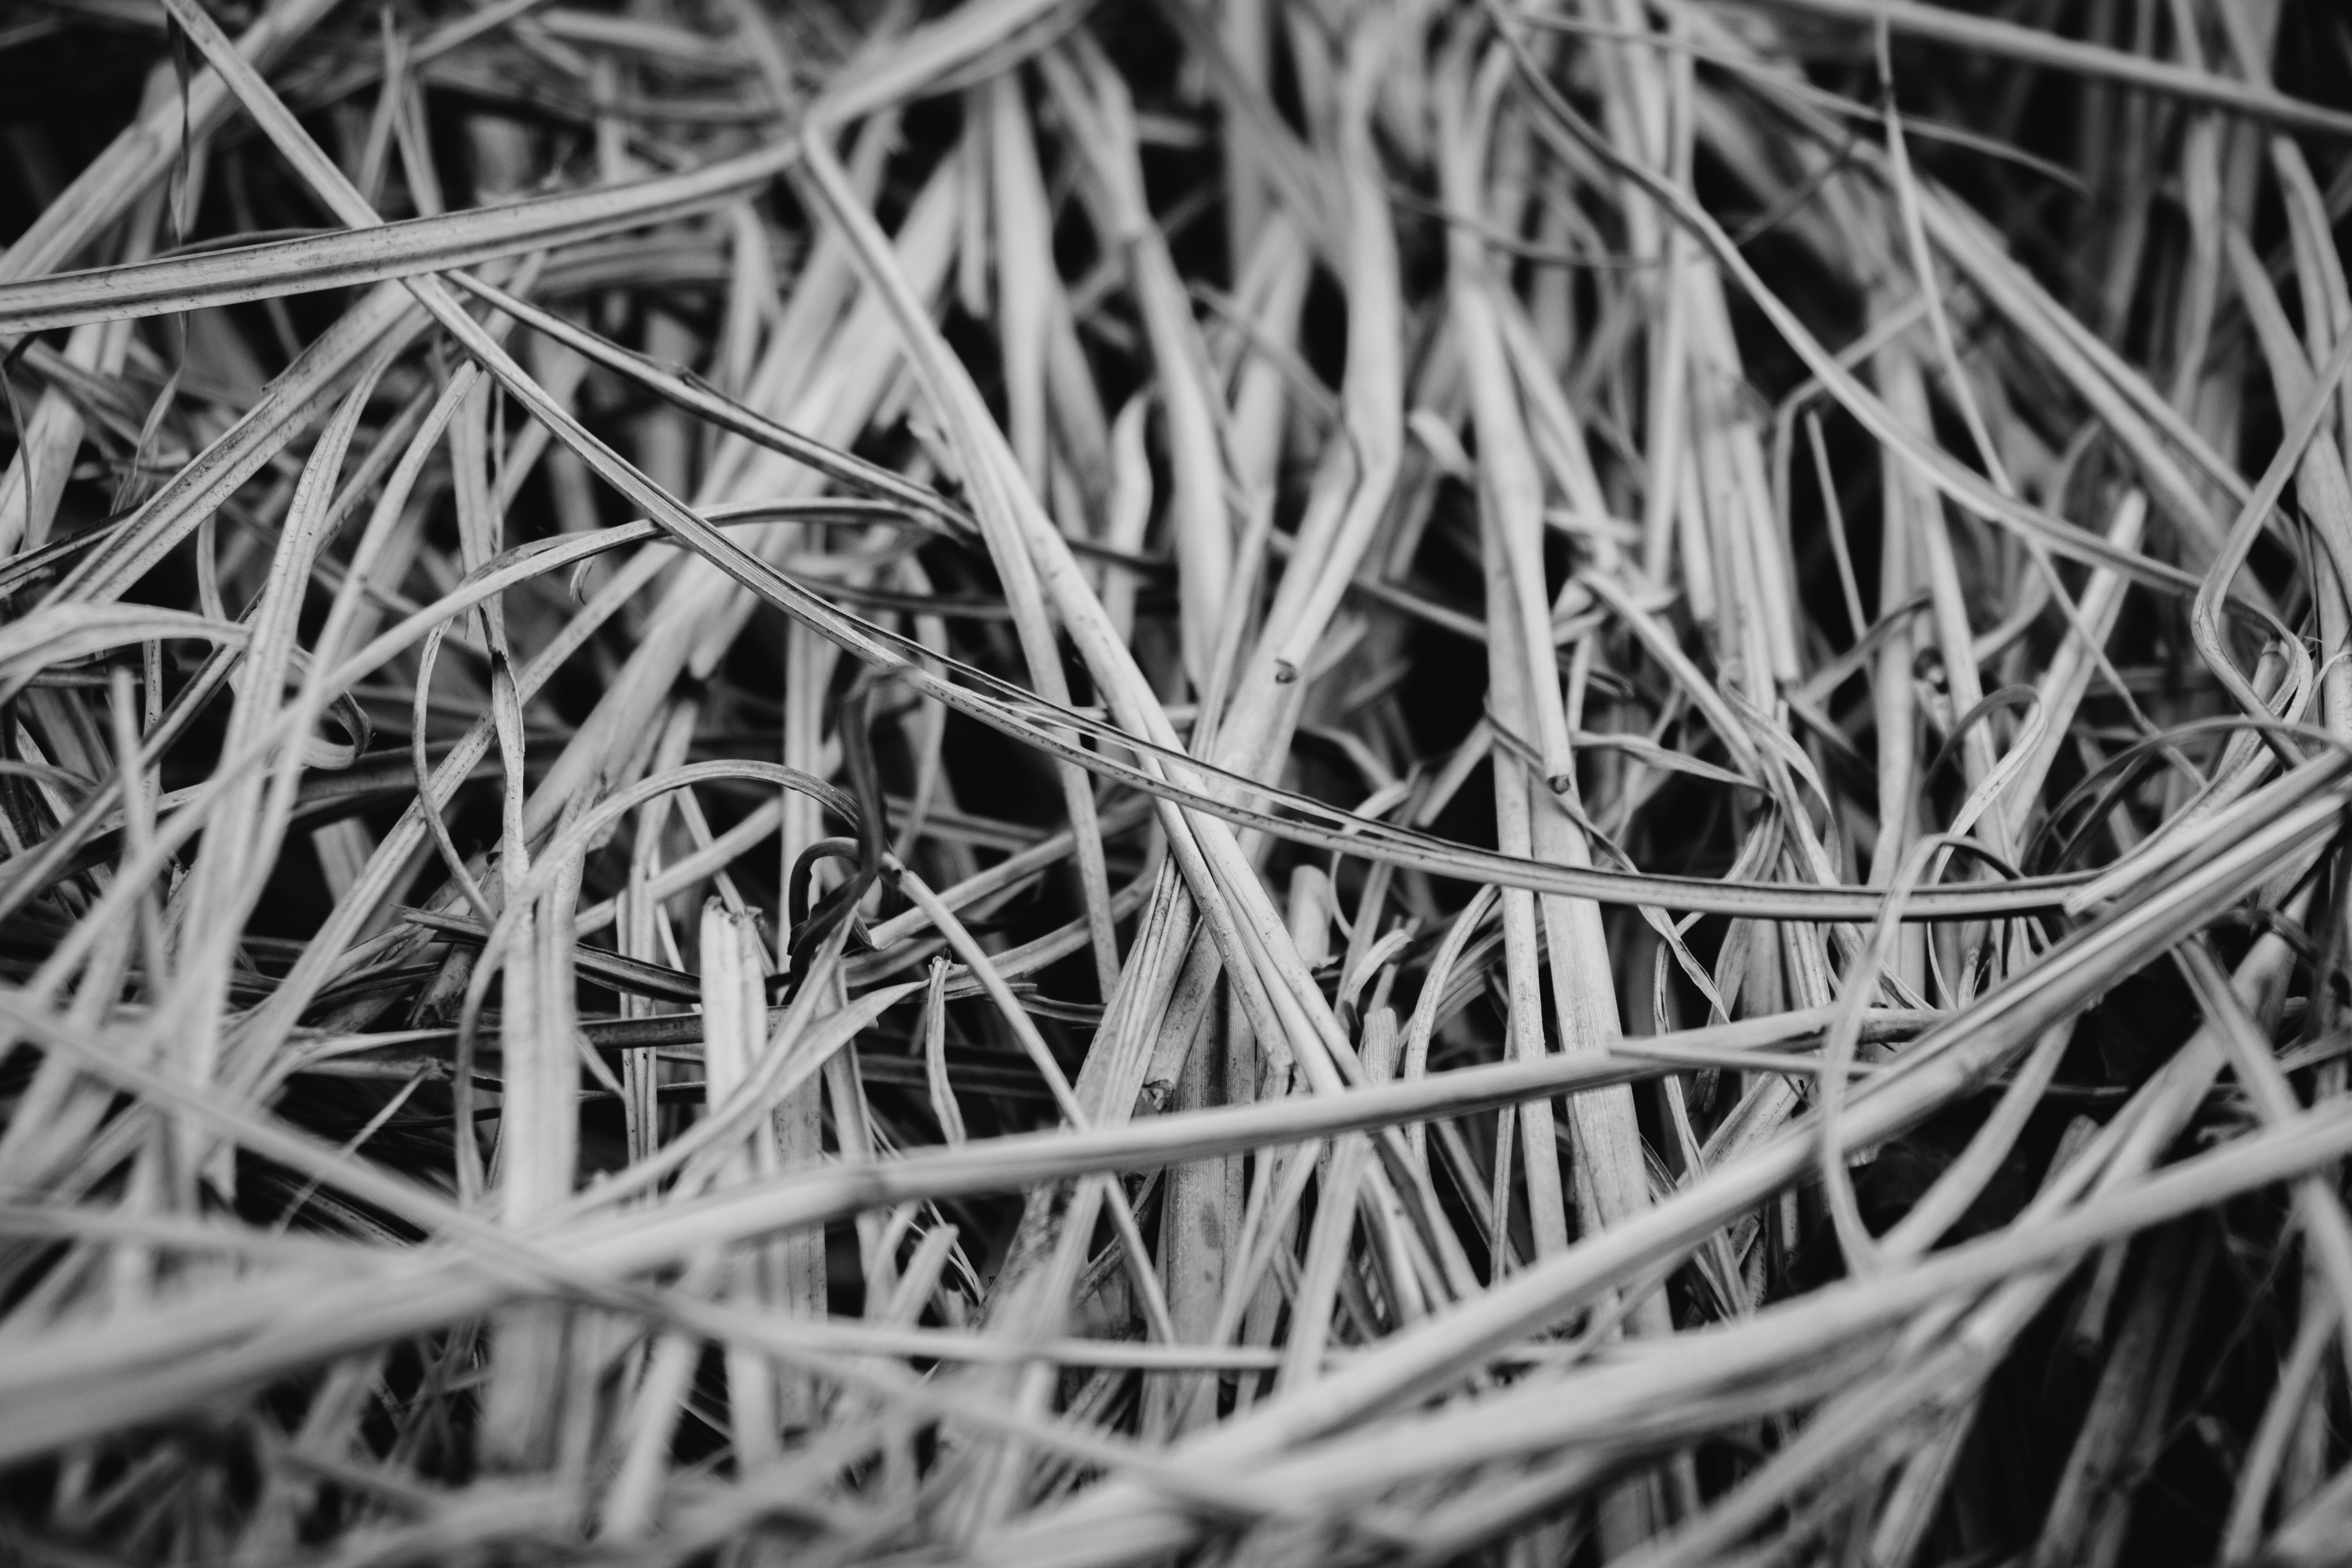
grass, branch, black and white, twig, monochrome photography, monochrome, grass family, close up, plant, leaf, photography, organism, tree, pattern, stock photography, style